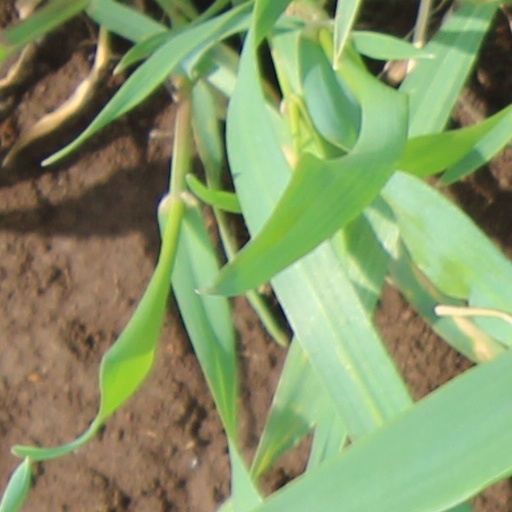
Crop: wheat